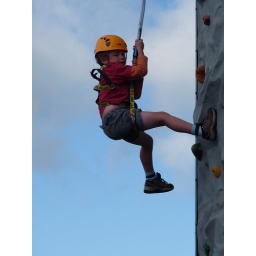
Mobile Climbing wall in action in front of the Dunbrody famine ship New ross